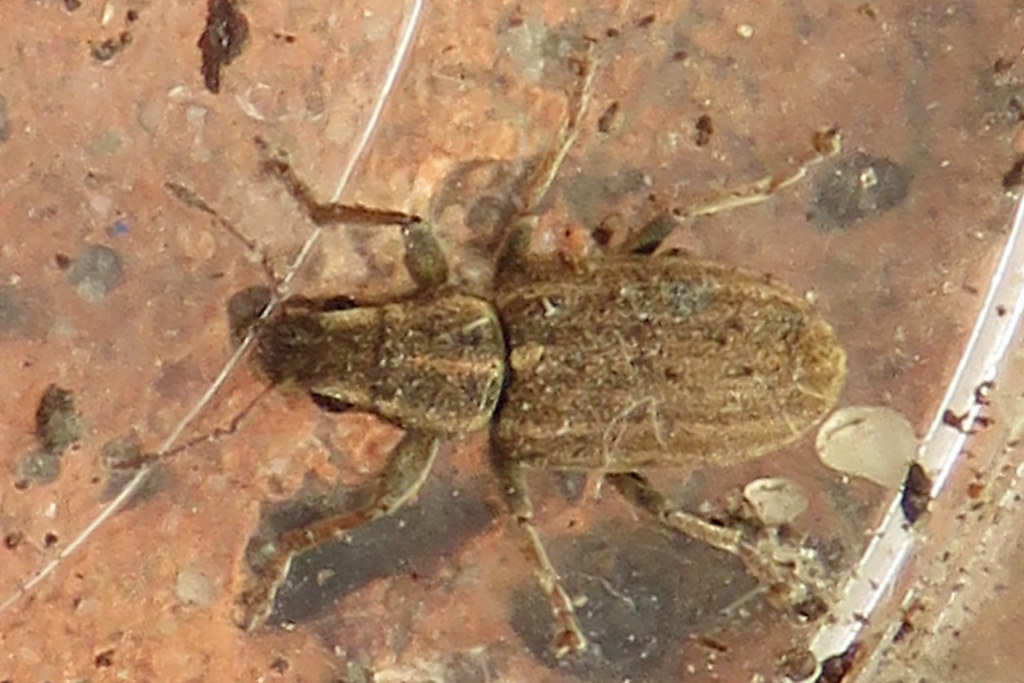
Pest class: pea_leaf_weevil